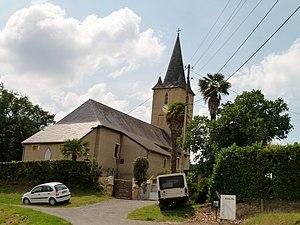
Église de Peyrelongue-Abos
Peyrelongue-Abos est une commune française située dans le département des Pyrénées-Atlantiques, en région Nouvelle-Aquitaine.